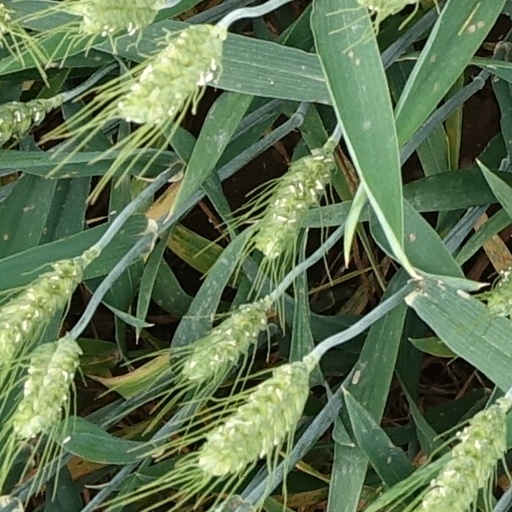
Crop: wheat